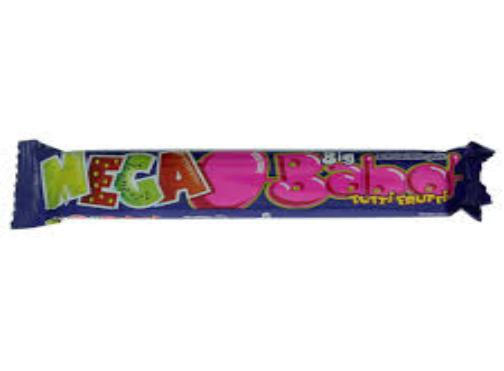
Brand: BigBabol
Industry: Food